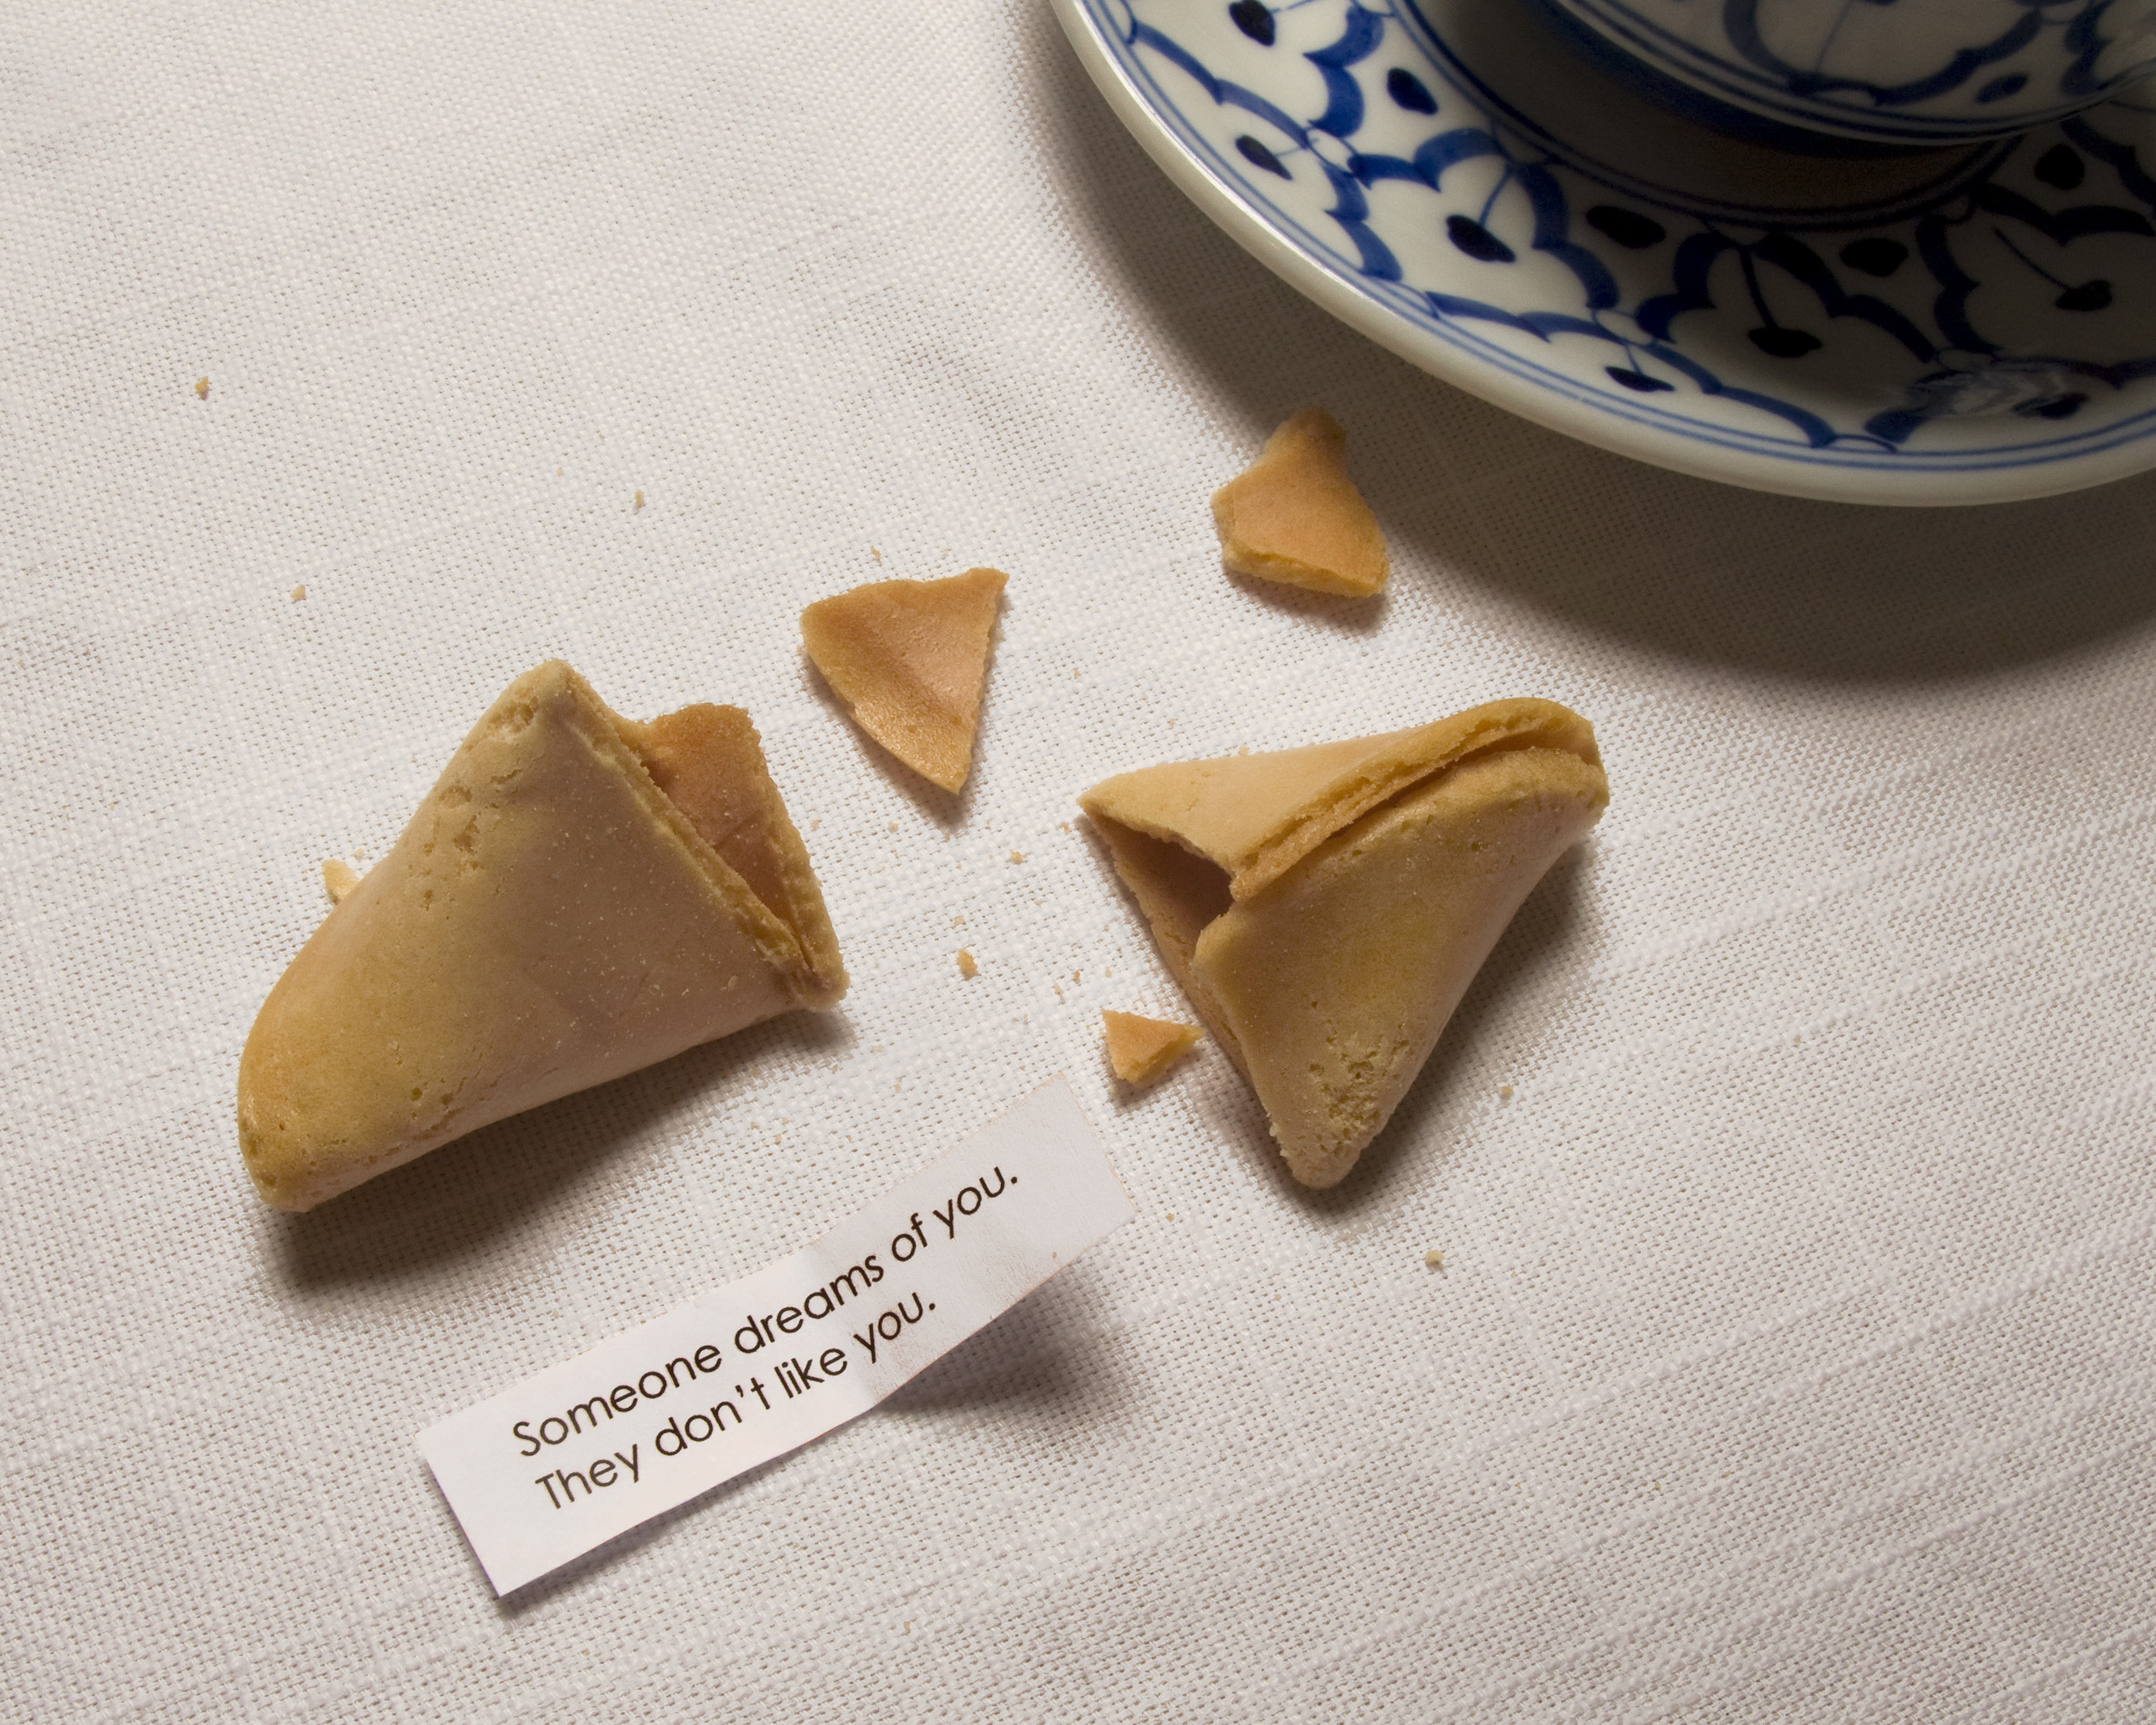
food, baking, cookie, dessert, icing, fortune, sacramento, baked goods, flavor, fortune cookie, snack food, cookies and crackers